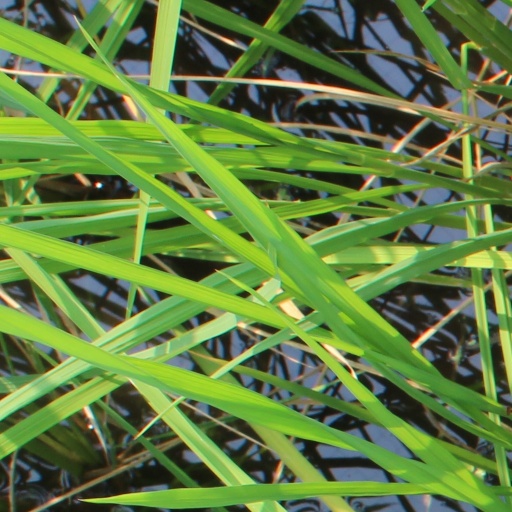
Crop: rice